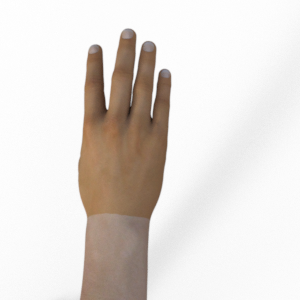
Label: paper